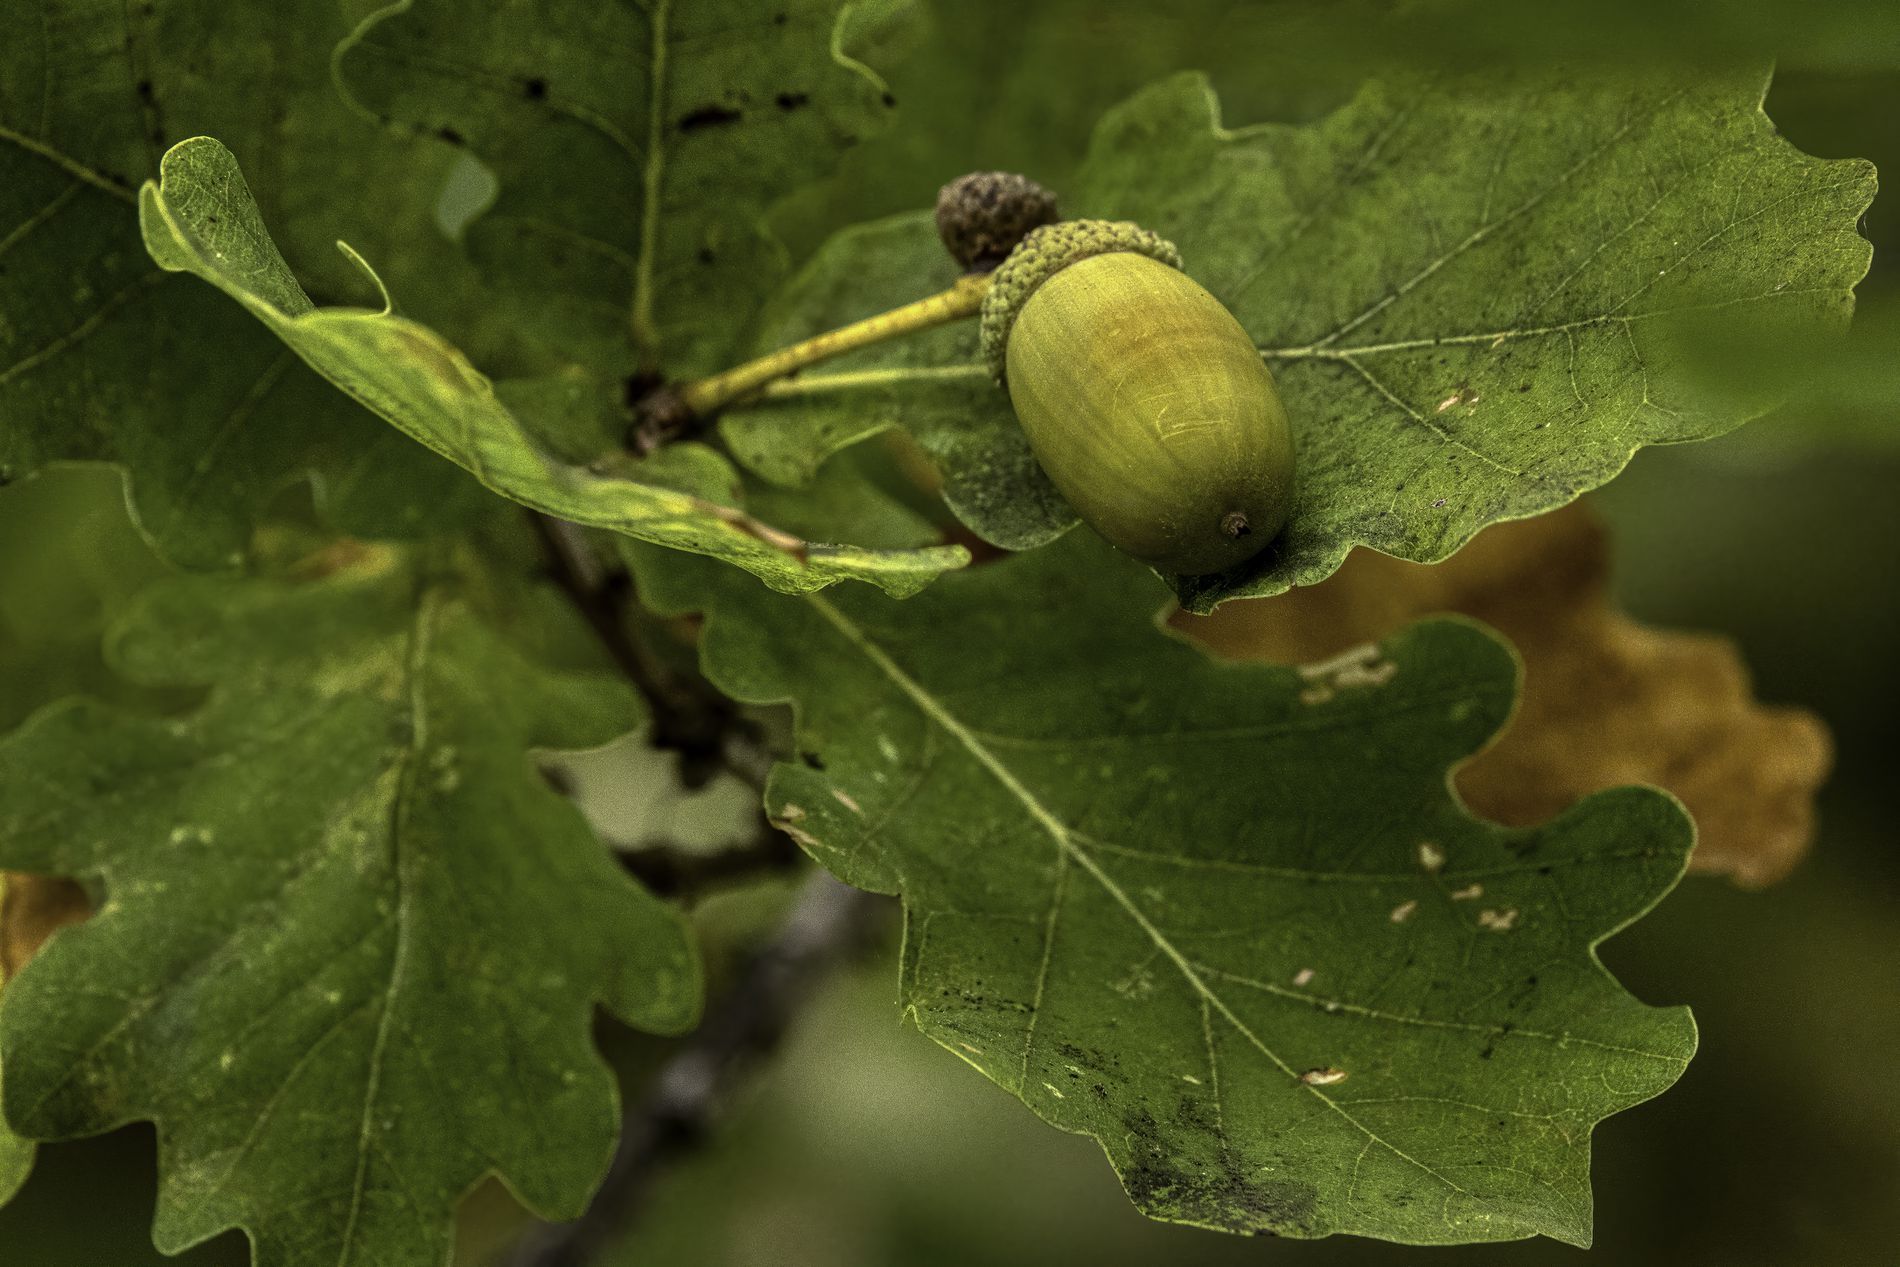
green acorn
The image features a close up of a green acorn attached to an oak tree branch, surrounded by large, textured oak leaves.
The acorn is in its early stages of development, with a partially formed brown cap.
The background consists of blurred green and brown foliage.
A close up shot of a green acorn still attached to its branch, surrounded by oak leaves.
The lighting is soft and natural.
The shot is taken at eye level.
The color palette is primarily green and brown. The style is macro or close up photography.
Labels: Food, Nut, Plant, Produce, Vegetable, Grain, Seed, Acorn, blurry background, leaves
Camera: Canon Canon EOS R5
Lens: RF100-500mm F4.5-7.1 L IS USM, (61182) 100-500mm
Aperture: F10
Exposure: 1/640 sec
ISO: 2500
Focal length: 500.0 mm